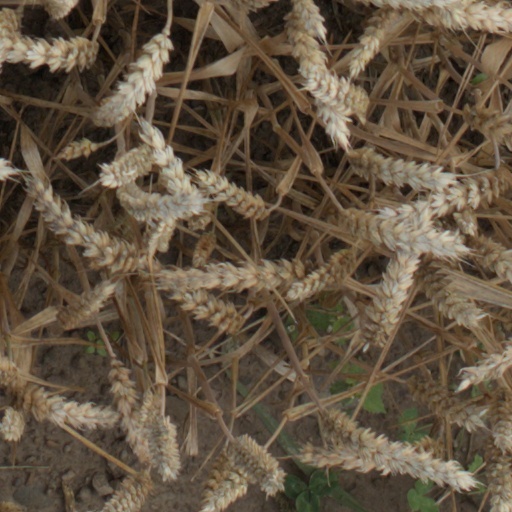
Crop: wheat